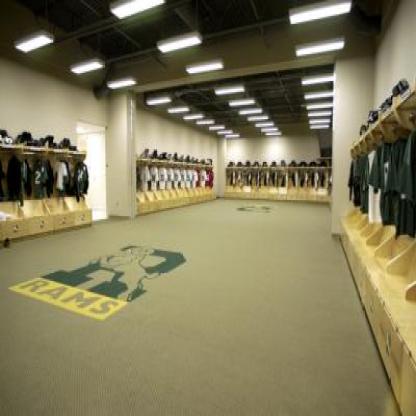
Scene: Indoor